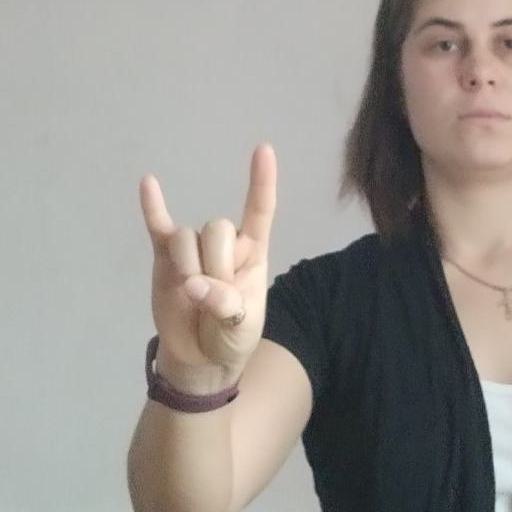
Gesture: rock